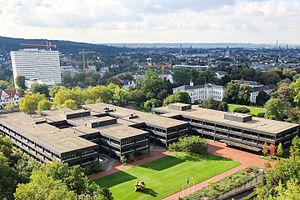
Le bâtiment de la chancellerie fédérale est le siège principal du ministère fédéral de la Coopération économique d'Allemagne à Bonn.
Le chancelier fédéral est le chef du gouvernement de la République fédérale d’Allemagne en application de la Loi fondamentale du 23 mai 1949. Élu par le Bundestag, dirigeant l’action du gouvernement fédéral et point central du pouvoir exécutif, il dispose de pouvoirs étendus au sein du système politique, à tel point que Konrad Adenauer, premier chancelier, parlait d’une « démocratie du chancelier ».